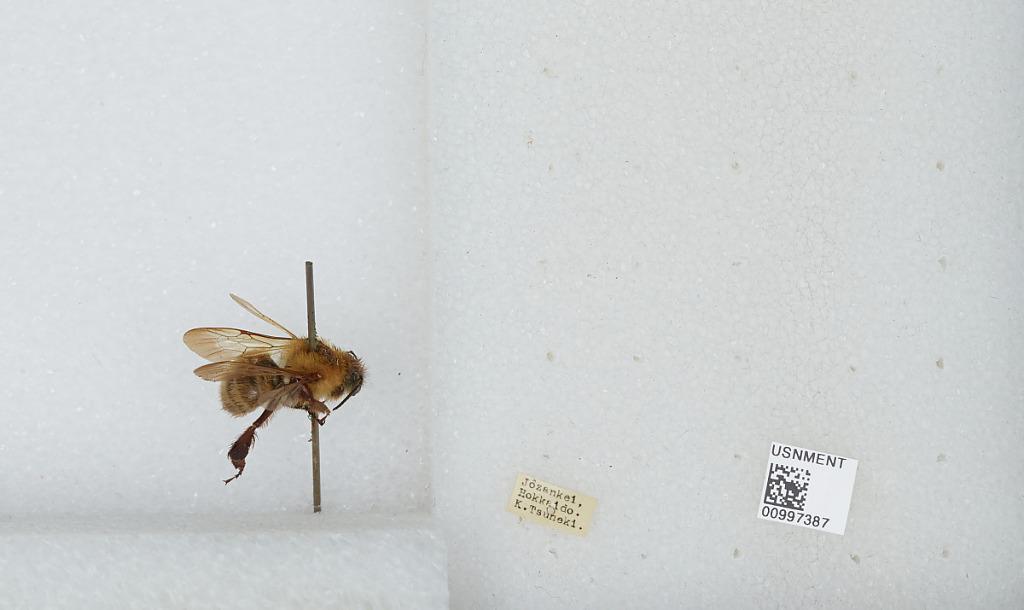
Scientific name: Bombus (Diversobombus) diversus Smith
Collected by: K. Tsuneki
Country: Japan
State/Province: Hokkaido
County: Jozankei